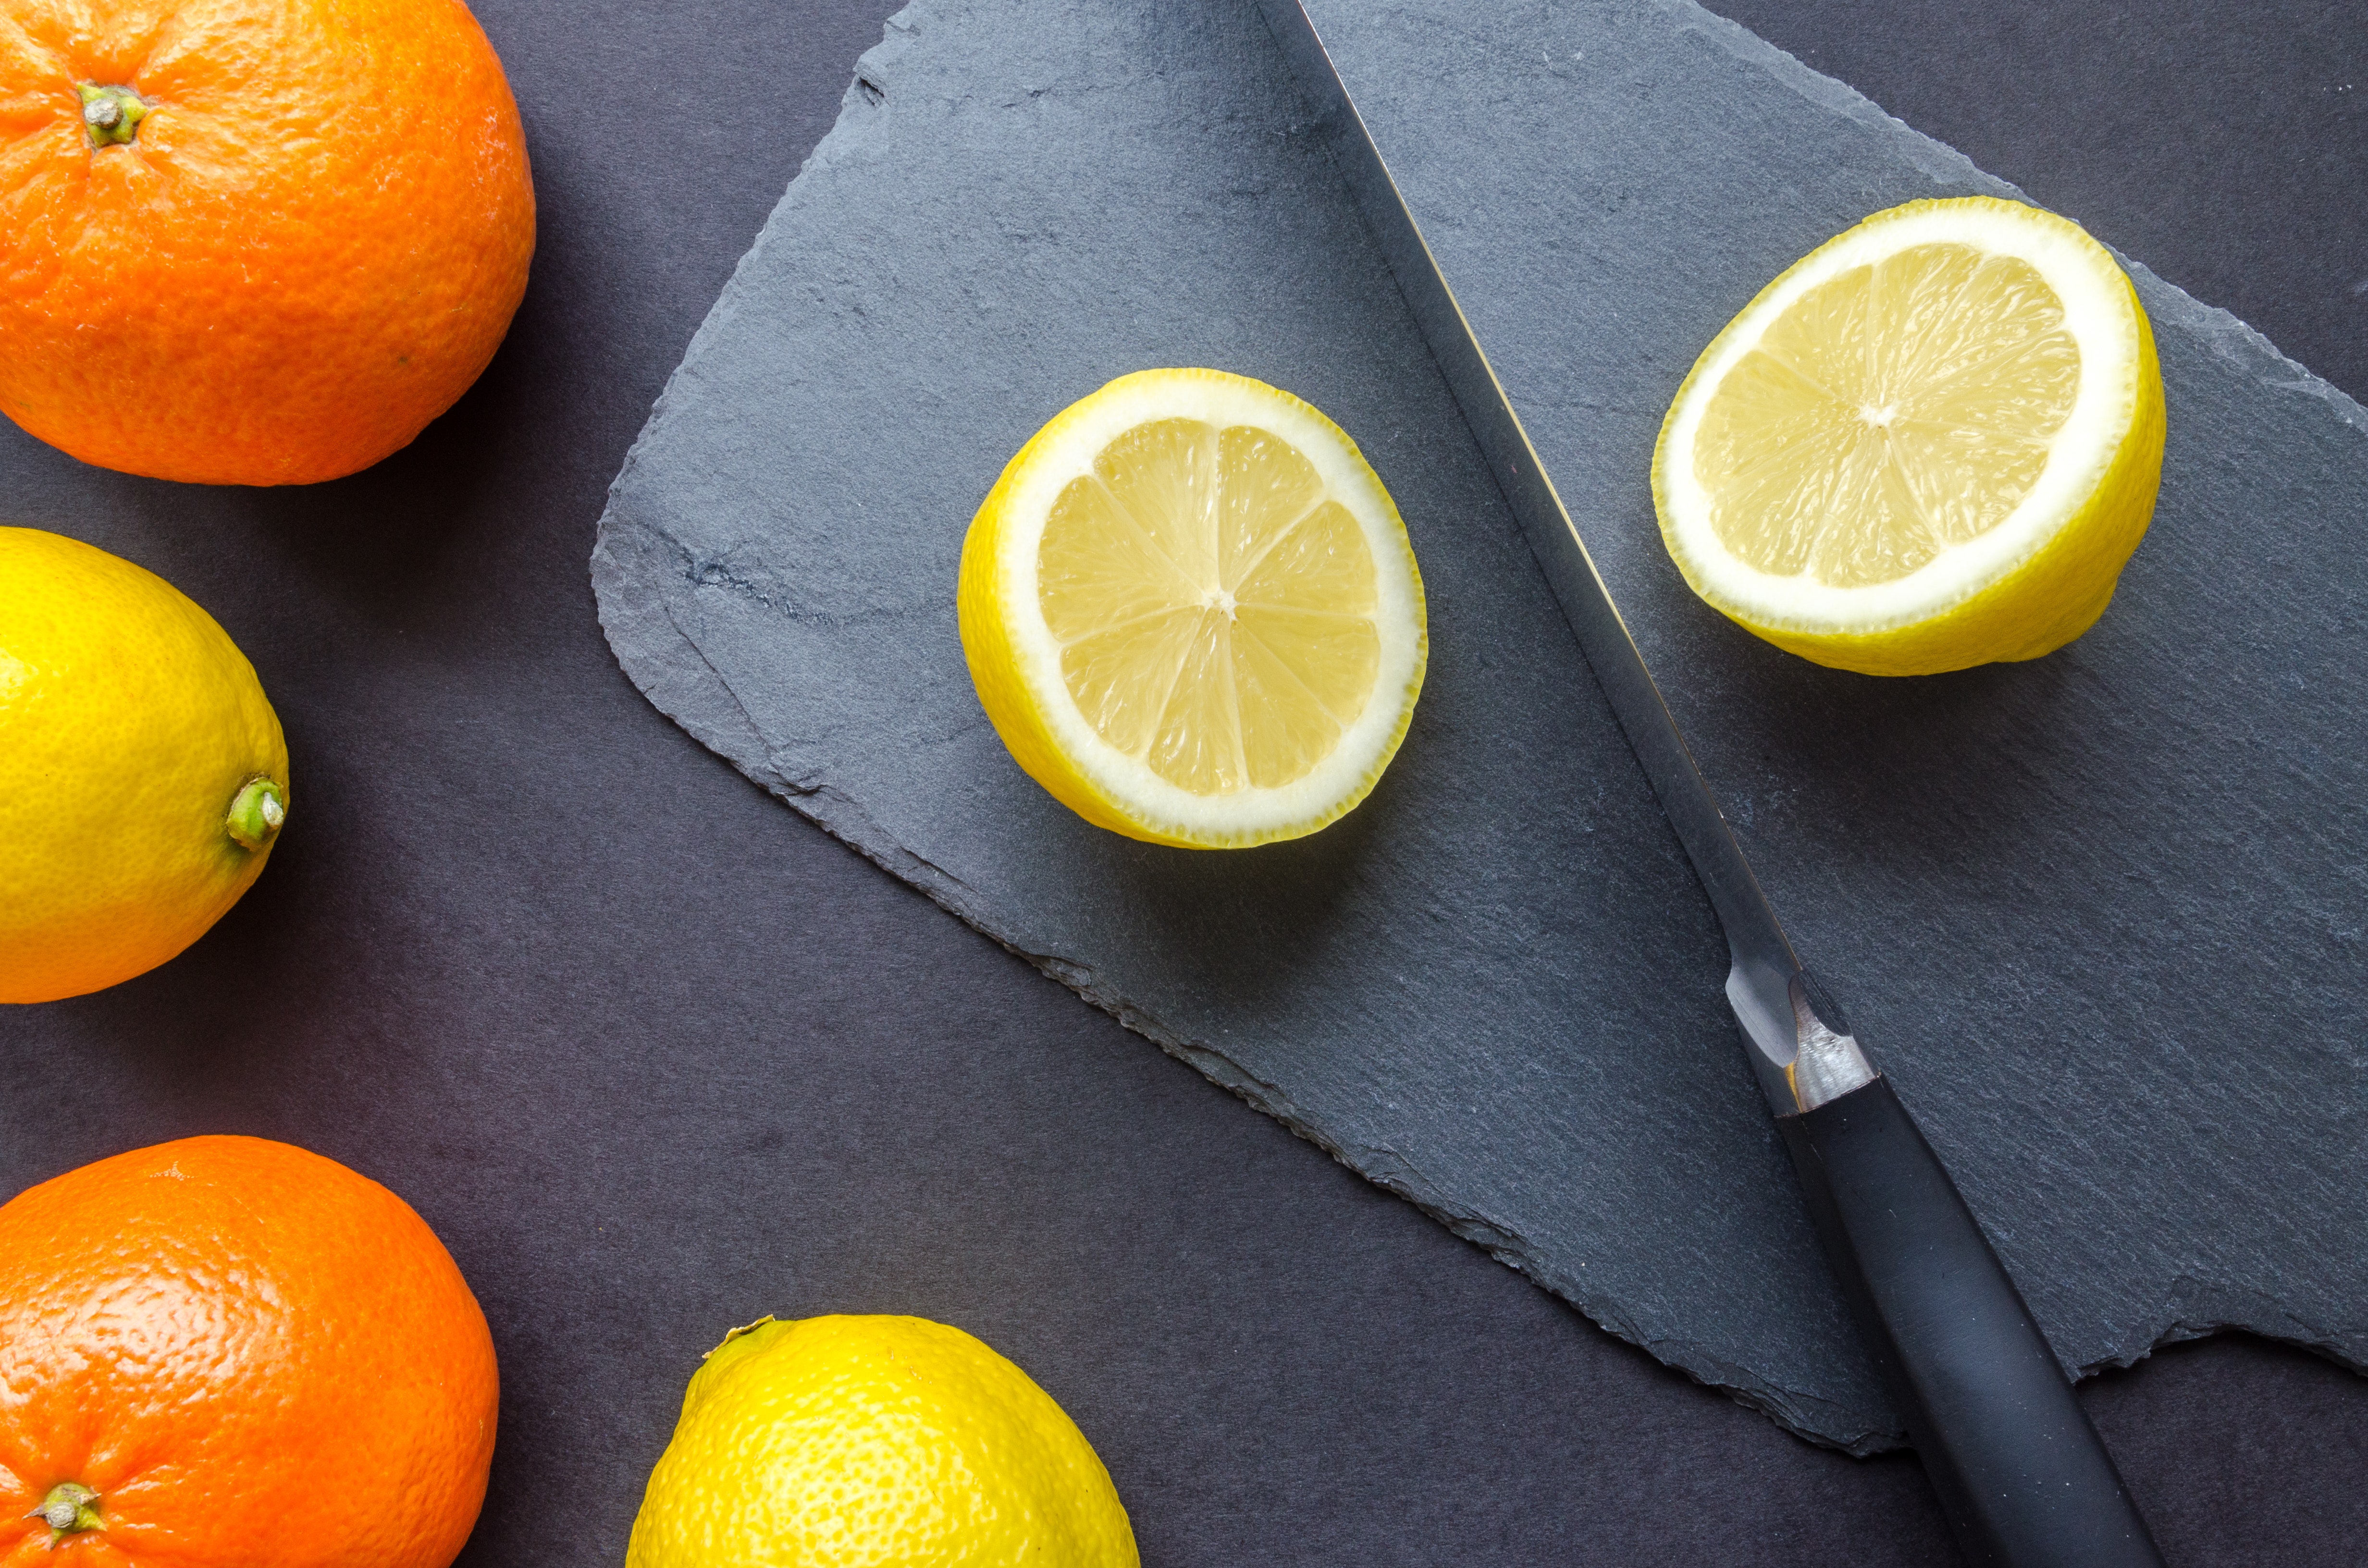
lemon, meyer lemon, citrus, lime, citric acid, food, fruit, lemon peel, citron, yellow, sweet lemon, key lime, orange, plant, vegetarian food, peel, tangelo, lemon lime, bitter orange, ingredient, persian lime, clementine, produce, still life photography, rangpur, valencia orange, superfood, cuisine, natural foods, recipe